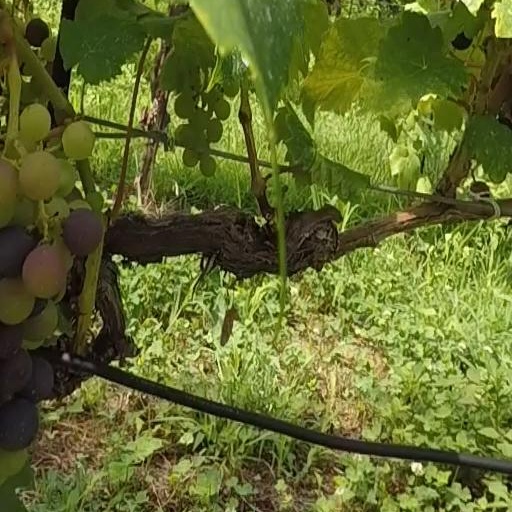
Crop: grape